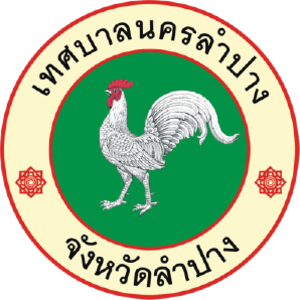
Lampang, parfois nommée Nakhon Lampang, est une ville de la région Nord de la Thaïlande, capitale de la province de Lampang. Elle se trouve à une centaine de km au sud-est de Chiang Mai.